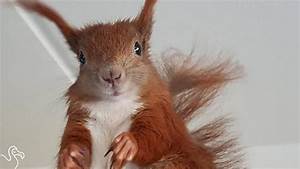
Label: squirrel